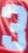
Number: 3